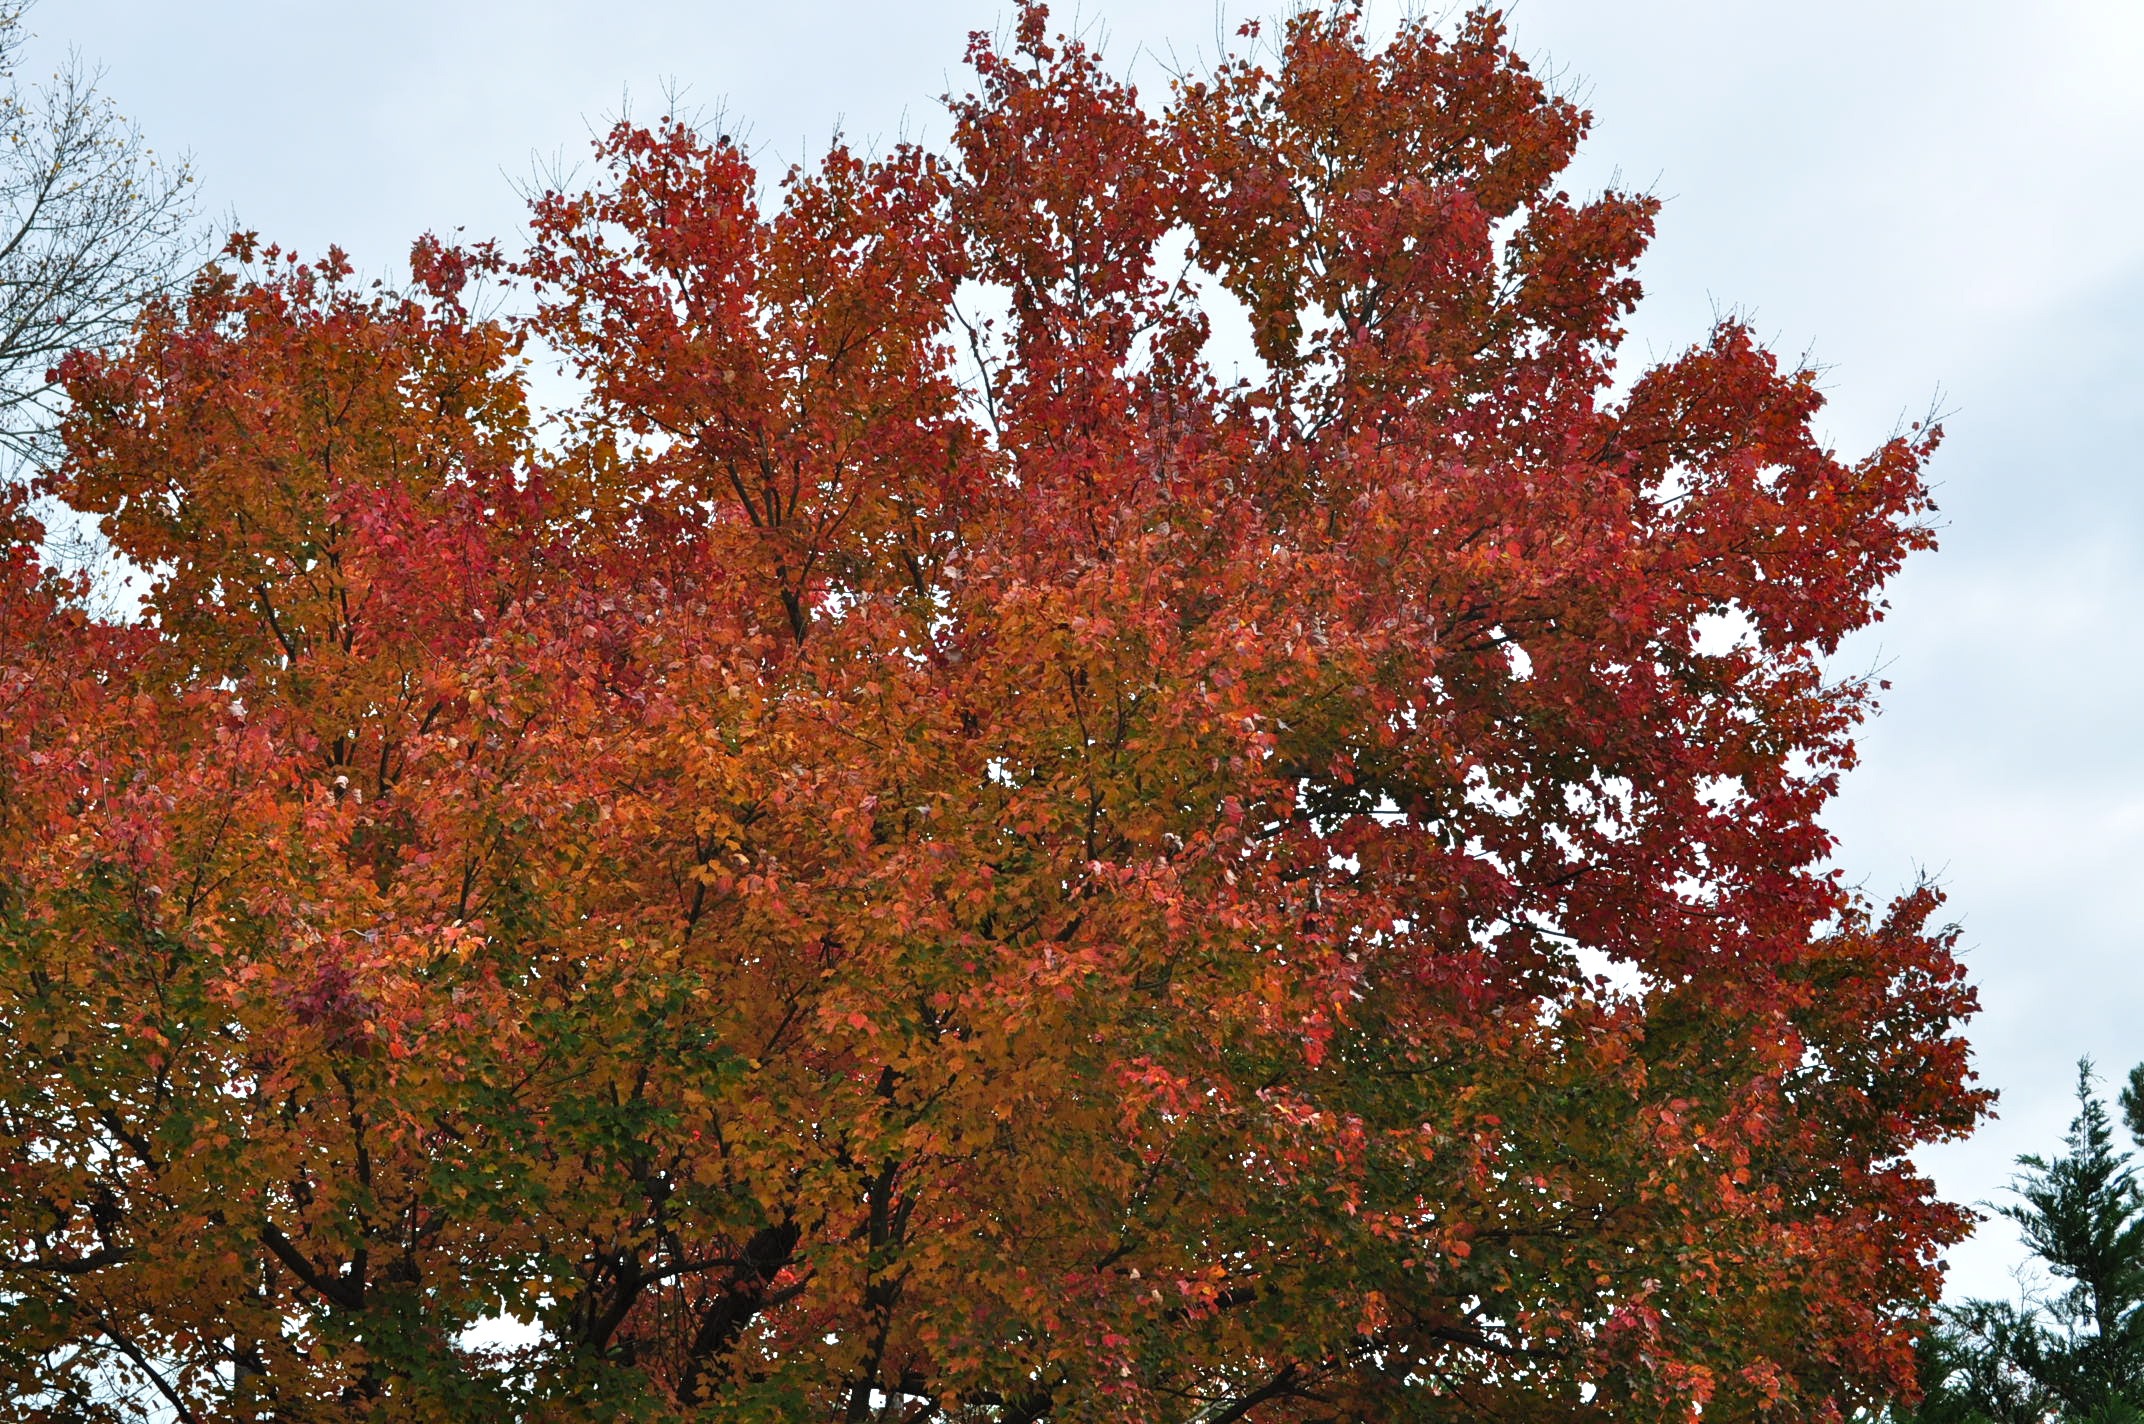
tree, nature, branch, plant, leaf, fall, trunk, environment, autumn, botany, agriculture, season, maple, maple tree, maple leaf, leaves, outdoors, branches, deciduous, november, fall leaves, organic, flowering plant, woody plant, land plant